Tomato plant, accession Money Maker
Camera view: tilt-top (135 deg); turntable rotation: 90 degrees
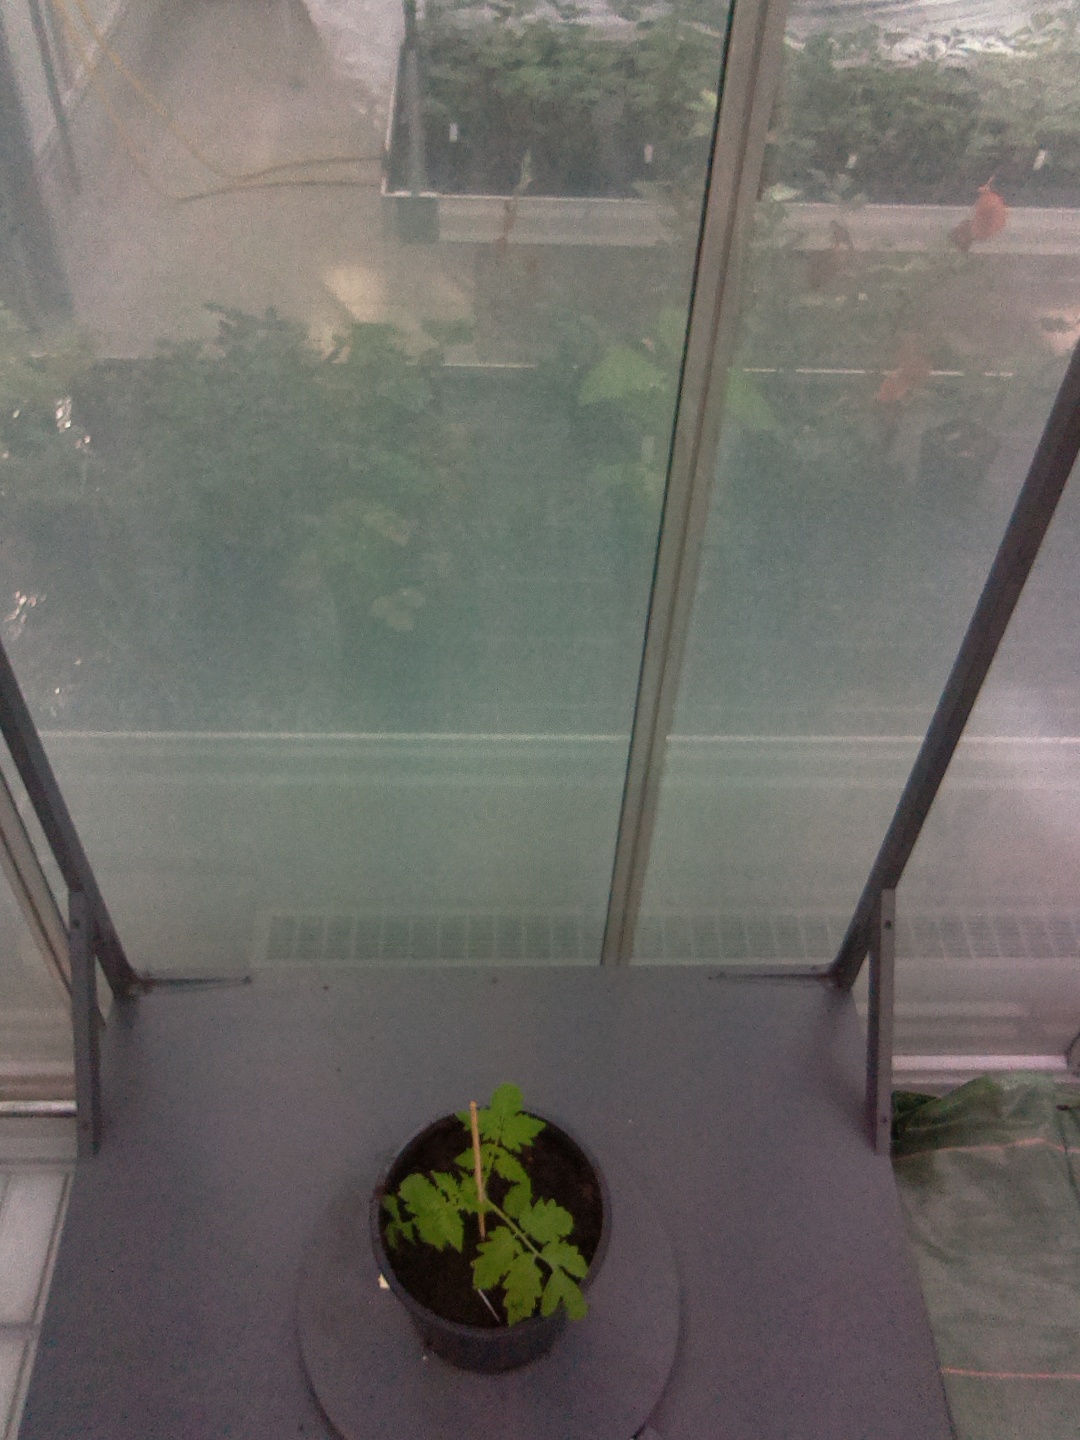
BBCH growth stage 13: 6 of true leaves visible